La Familia (professional wrestling)

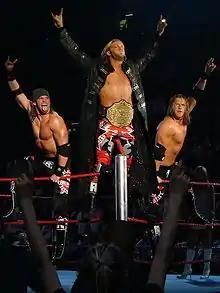
From left to right: Zack Ryder, Edge, and Curt Hawkins made up one half of La Familia

La Familia was a villainous professional wrestling stable in the professional wrestling promotion World Wrestling Entertainment (WWE) that existed from late-2007 until mid-2009. The group consisted of Edge, Vickie Guerrero, Chavo Guerrero Jr., Curt Hawkins, Zack Ryder, and Bam Neely. The team went on to have control over several championships and authority positions on WWE as they appeared on all three WWE brands, starting on SmackDown, and later spreading over to ECW and Raw.